Donetsk People's Republic

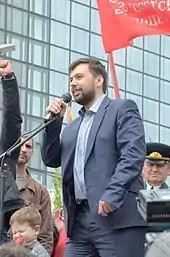
Then-Chairman of the People's Council, Denis Pushilin, speaks at a Victory Day (9 May) rally in Donetsk in 2014.

In early April 2014, a Donetsk People's Council was formed out of protesters who occupied the building of the Donetsk Oblast Council on 6 April 2014. "The New York Times" described the self-proclaimed state as neo-Soviet, while Al Jazeera described it as neo-Stalinist and a "totalitarian, North Korea-like statelet". Administration proper in DPR territories was performed by those authorities which performed these functions prior to the war in Donbas. The DPR leadership has also appointed mayors. Some sources described the "Donetsk People's Republic" during this period as a Russian puppet government.